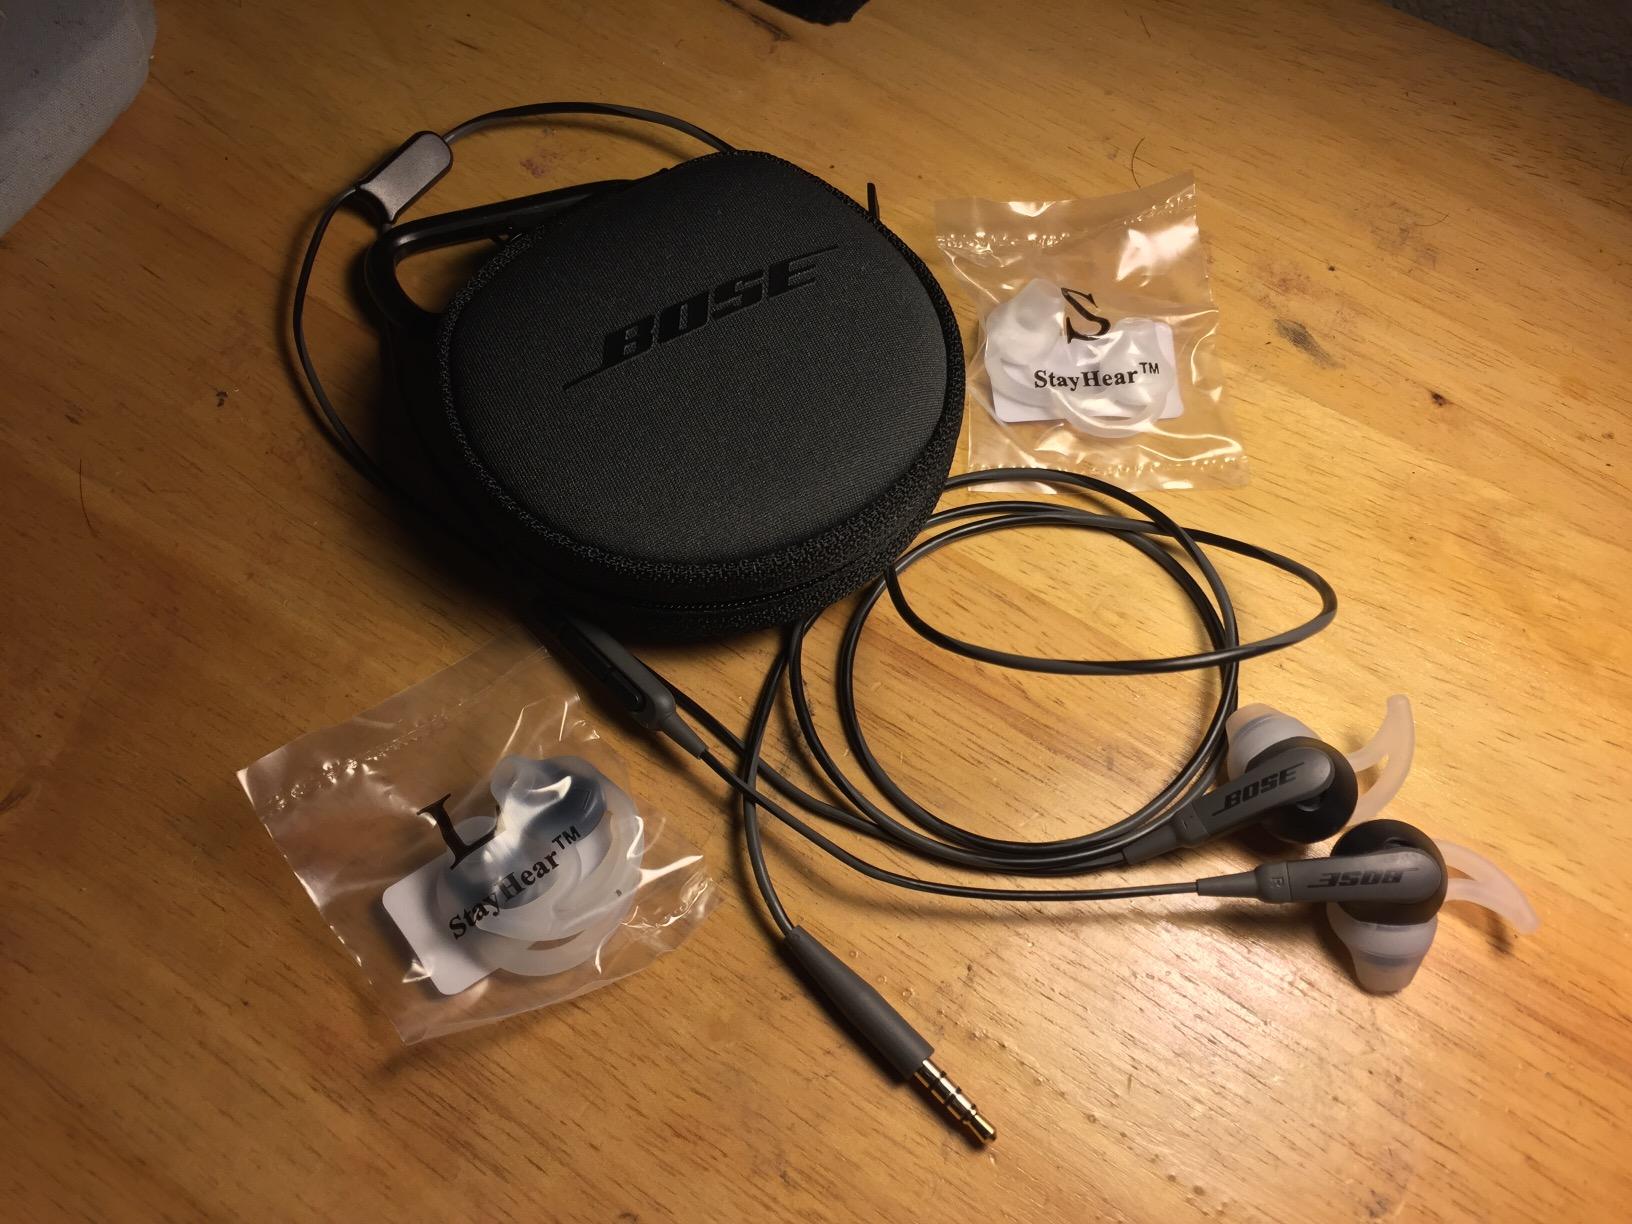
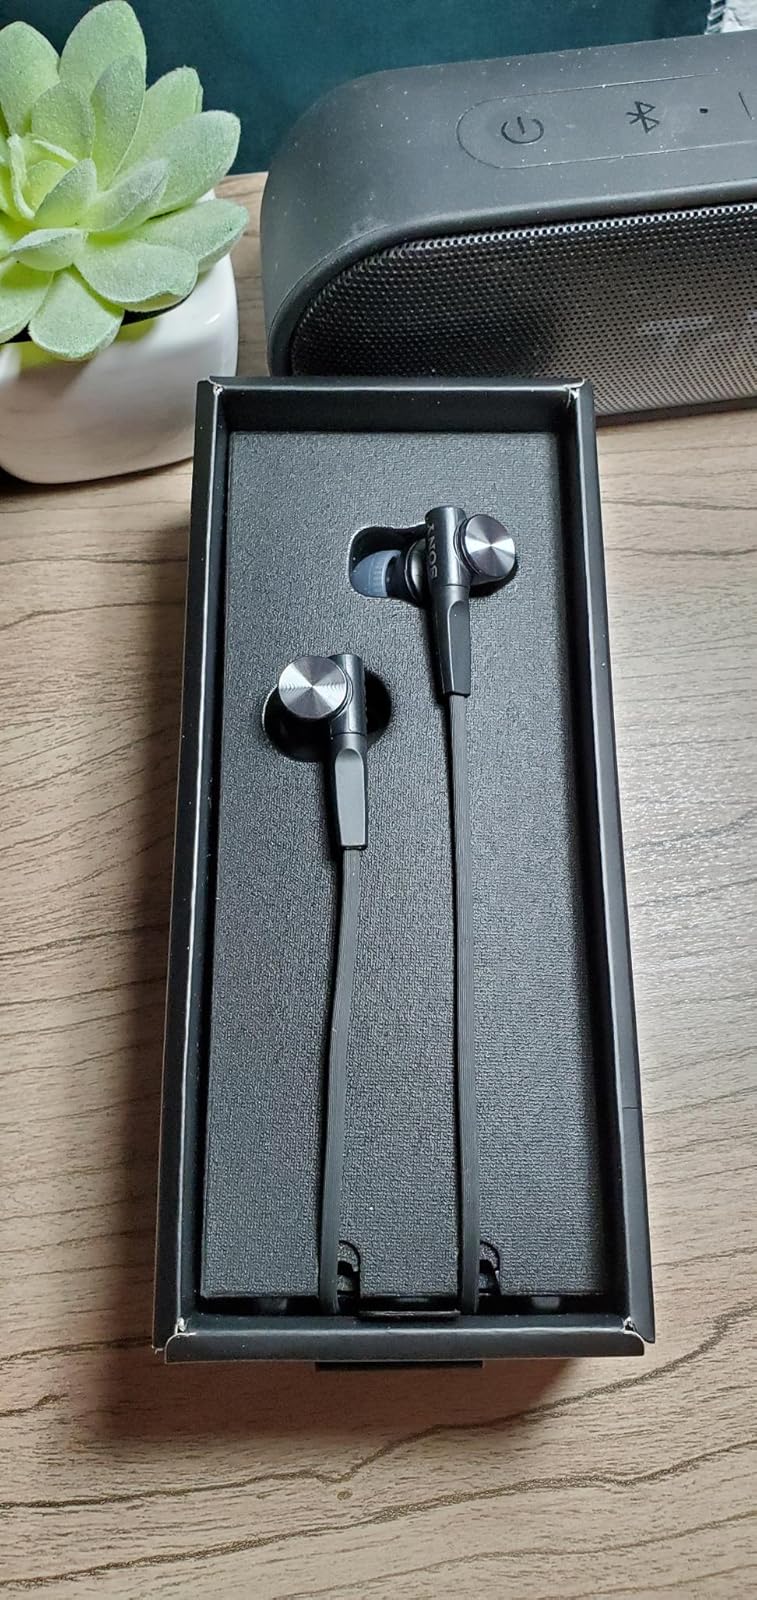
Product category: headphones
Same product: no